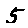
Label: 5